Royal Pembroke Militia

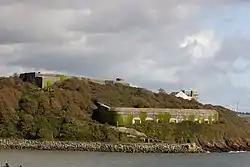
Fort Hubberstone, Milford Haven.

War having broken out with Russia in 1854 and an expeditionary force sent to the Crimea, the militia began to be called out for home defence. The Royal Monmouth Light Infantry (RMLI) were embodied in May and stationed at Pembroke Dock, where they volunteered for overseas garrison service. The non-commissioned officers (NCOs) and men of the Royal Pembroke Artillery, not yet embodied, made the same offer. The regiment was assembled for its first 28-day training at Haverfordwest on 12 June, but it was not until 30 January 1855 that it was embodied for permanent service, with 200 gunners enrolled, together with a small band of German musicians. The regiment began a period of intensive training in the Milford Haven defences. In August it took over security duties at Pembroke Dock from the Royal Marines, and in August No 1 Company with detachment of the other companies took up duties with the RA on Thorne Island. Work on a fort on this island had begun in 1852, and by 1855 it was armed with nine 68-pounder smoothbore muzzle-loading guns mounted on traversing carriages, sited to created a crossfire with Dale Fort to deny the entrance of the Haven to hostile ships.